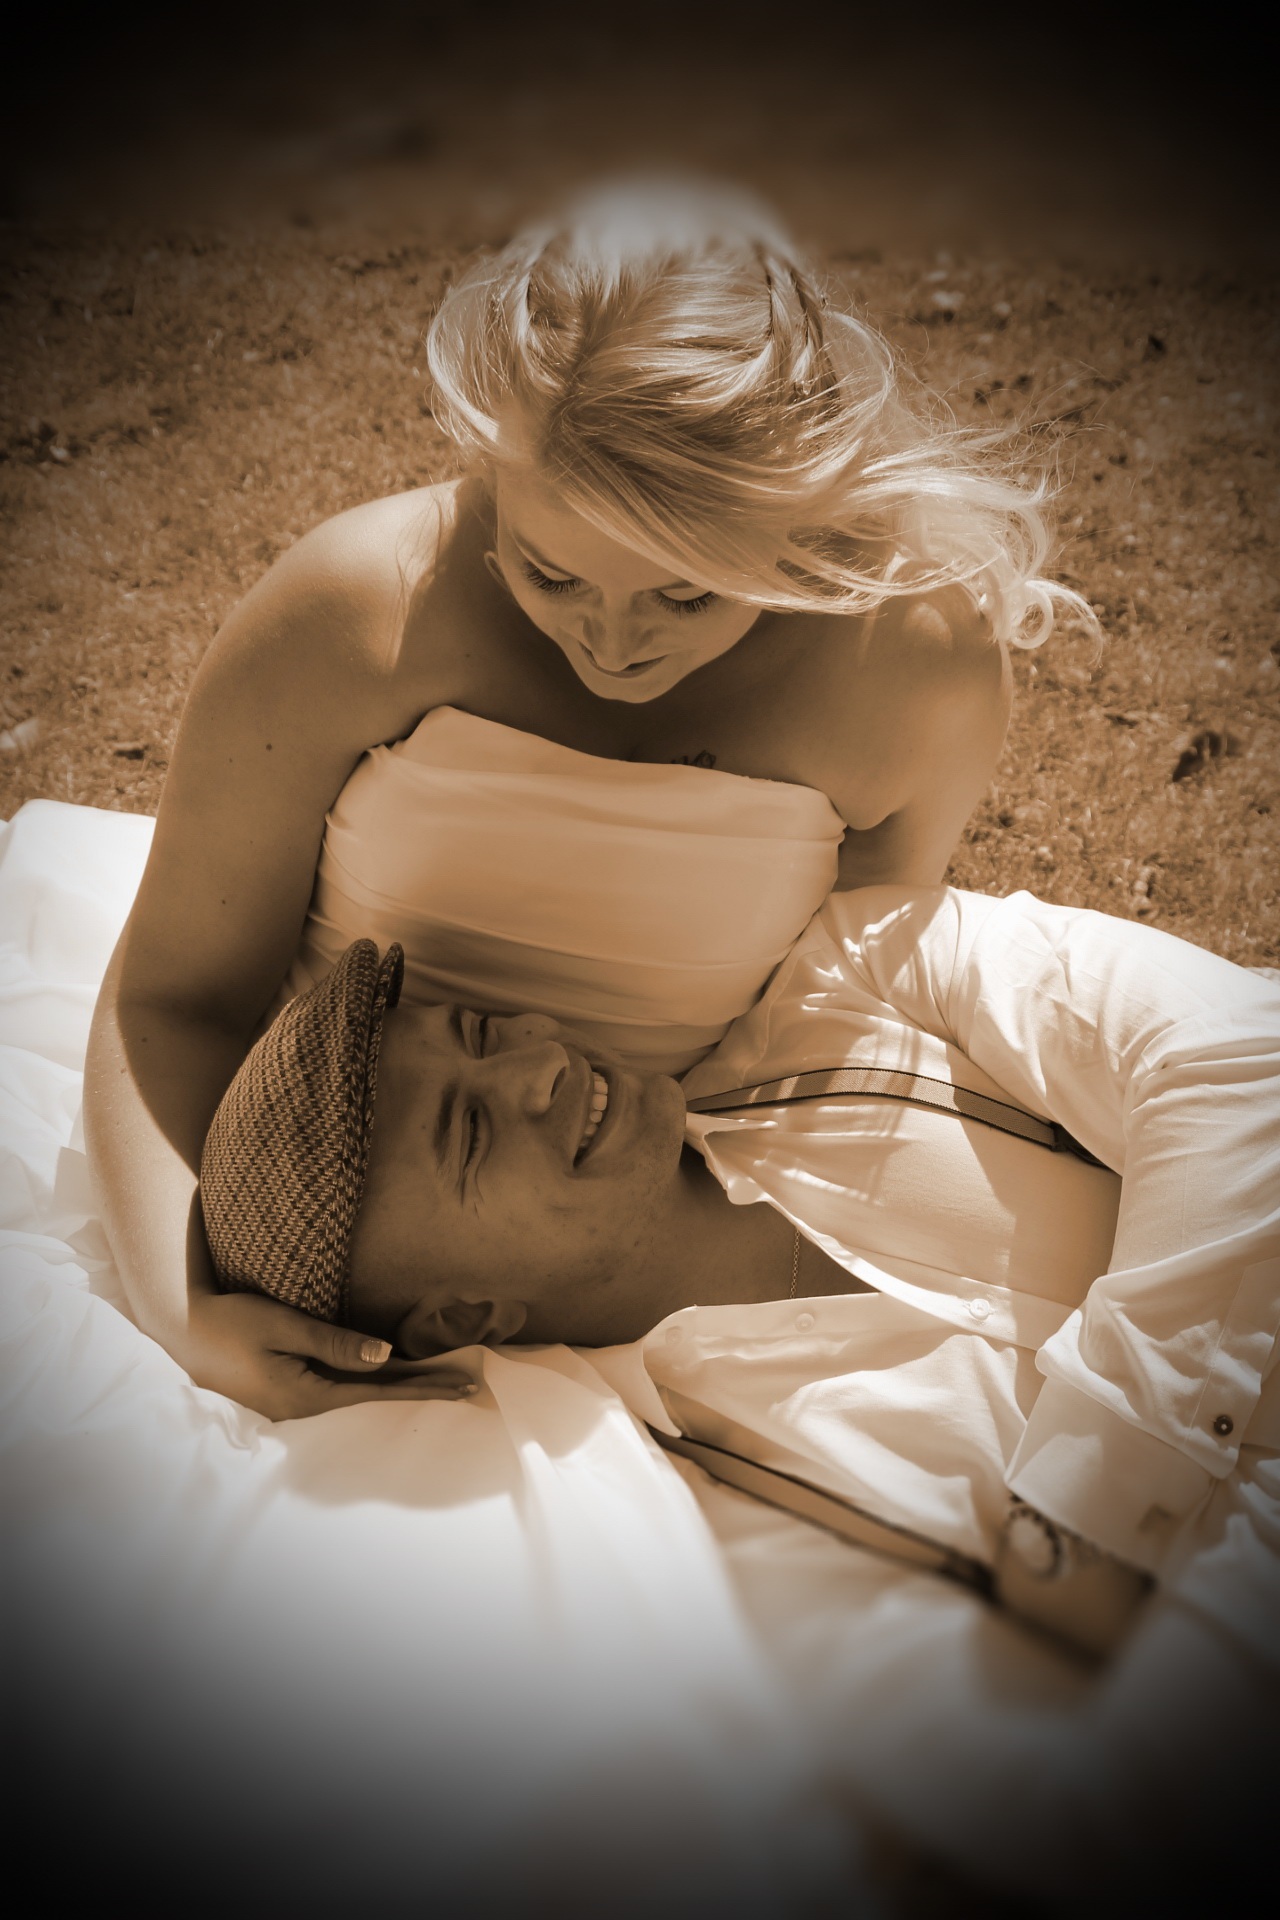
hand, person, girl, woman, white, photography, love, portrait, model, sitting, couple, romance, romantic, child, lady, wedding, bride, groom, sepia, wife, dress, photograph, skin, beauty, emotion, husband, interaction, photo shoot, portrait photography, human positions